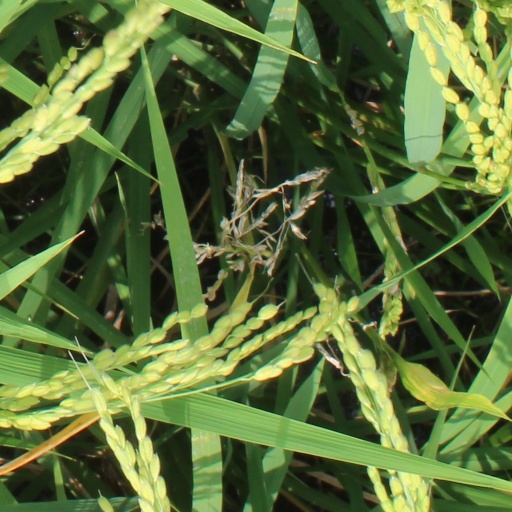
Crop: rice